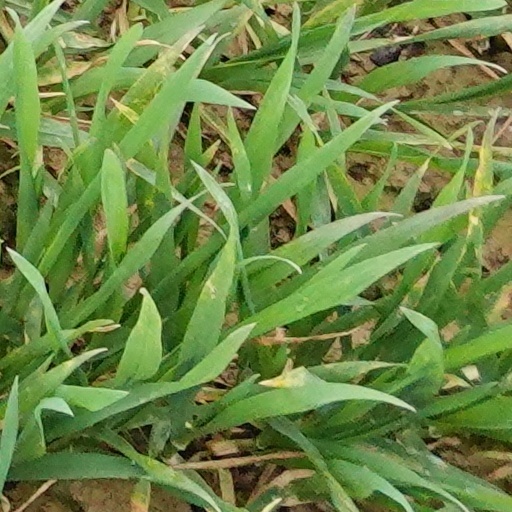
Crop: wheat